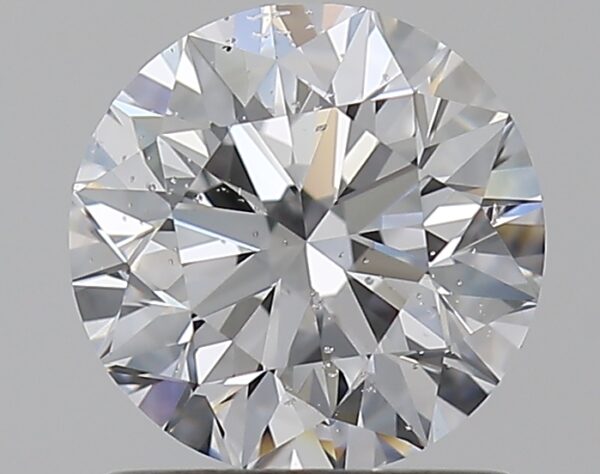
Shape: round
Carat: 1
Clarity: SI1
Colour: D
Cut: VG
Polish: EX
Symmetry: VG
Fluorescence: N
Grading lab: GIA
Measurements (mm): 6.17 x 6.25 x 4.05